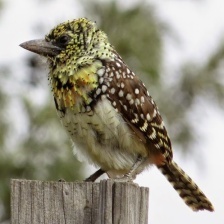
Species: D-ARNAUDS BARBET
Scientific name: TRACHYPHONUS DARNAUDII